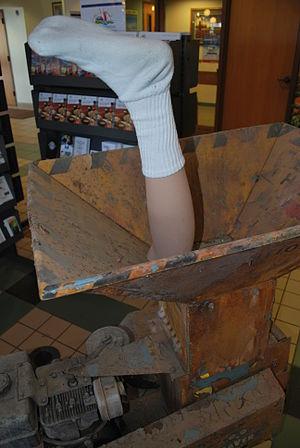
Fargo est un film policier et une comédie dramatique américano-britannique. Il a été réalisé, écrit, produit et édité par Joel Coen en 1995 ; il est sorti en 1996.